1988–1994 British broadcasting voice restrictions

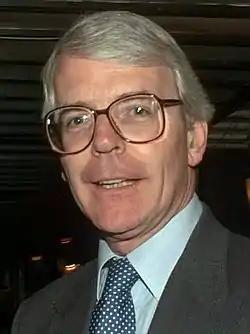
Prime Minister John Major lifted the restrictions in 1994.

On 19 October 1988, the Home Secretary, Douglas Hurd, issued a notice under clause 13(4) of the BBC Licence and Agreement to the BBC and under section 29(3) of the Broadcasting Act 1981 to the Independent Broadcasting Authority prohibiting the broadcast of direct statements by representatives or supporters of eleven Irish political and military organisations. The ban prevented the UK news media from broadcasting the voices, though not the words, of ten Irish republican and Ulster loyalist paramilitary groups, as well as Sinn Féin. Among the other groups affected were the Provisional IRA, Irish National Liberation Army, Ulster Defence Association and the Ulster Volunteer Force, although the ban was targeted primarily at Sinn Féin. Addressing the House of Commons on the ban, Hurd said, "the terrorists themselves draw support and sustenance from access to radio and television ... the time has come to deny this easy platform to those who use it to propagate terrorism", while the Conservative Prime Minister, Margaret Thatcher, said it would "deny terrorists the oxygen of publicity".